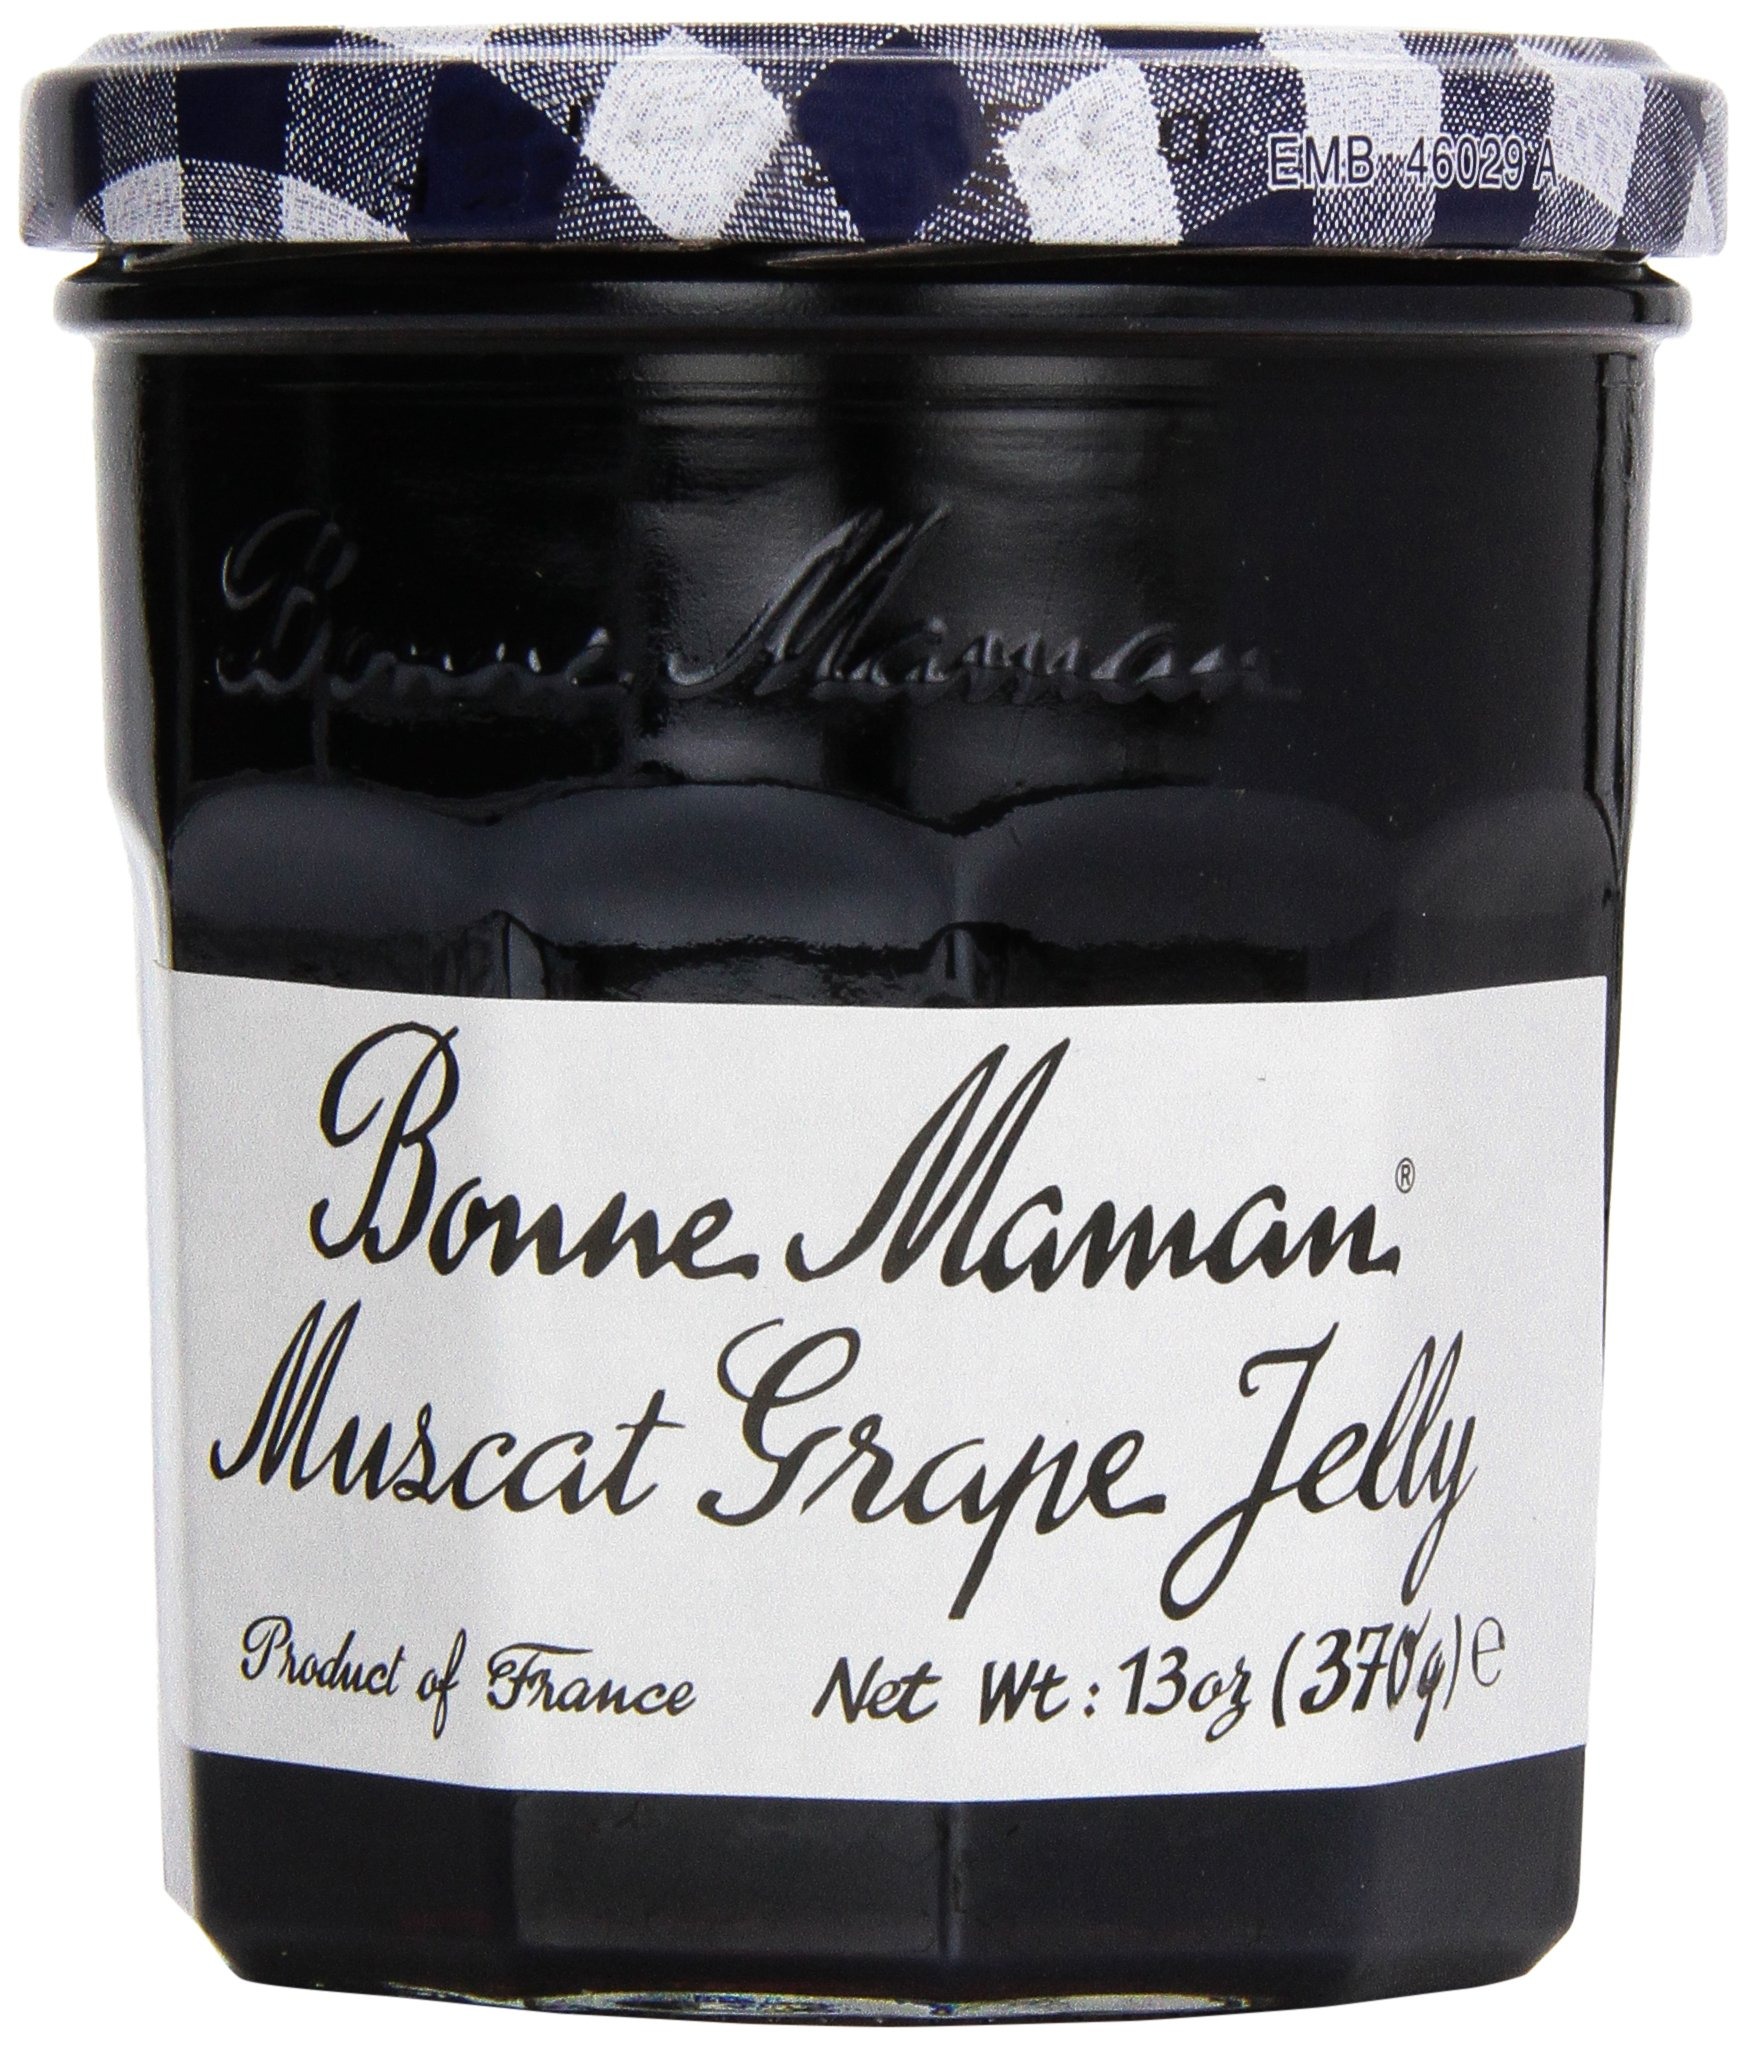
Item Name: Bonne Maman Jelly, Grape, 13-Ounce
Bullet Point 1: Contains no high fructose corn syrup, no additives or coloring
Bullet Point 2: 100% natural jelly
Bullet Point 3: Rich in fruit flavor
Product Description: Bonne Maman muscat grape jelly delivers a deep grape flavor with a delicate tang and floral hints. Naturally rich in sugar, muscat grapes have a floral aroma, that creates jelly with vibrant flavors.
Value: 13.0
Unit: Ounce

Price: 13.25